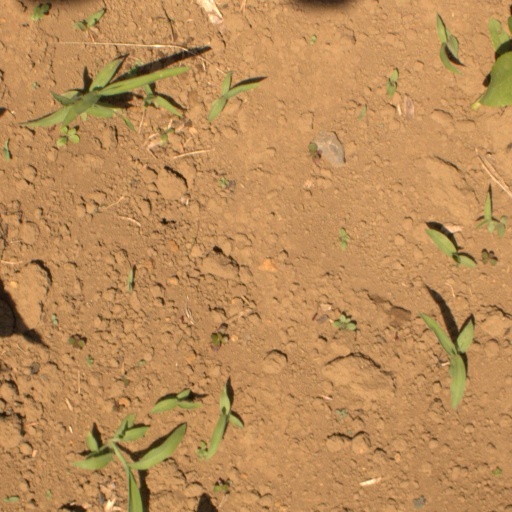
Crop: Jerusalem artichoke